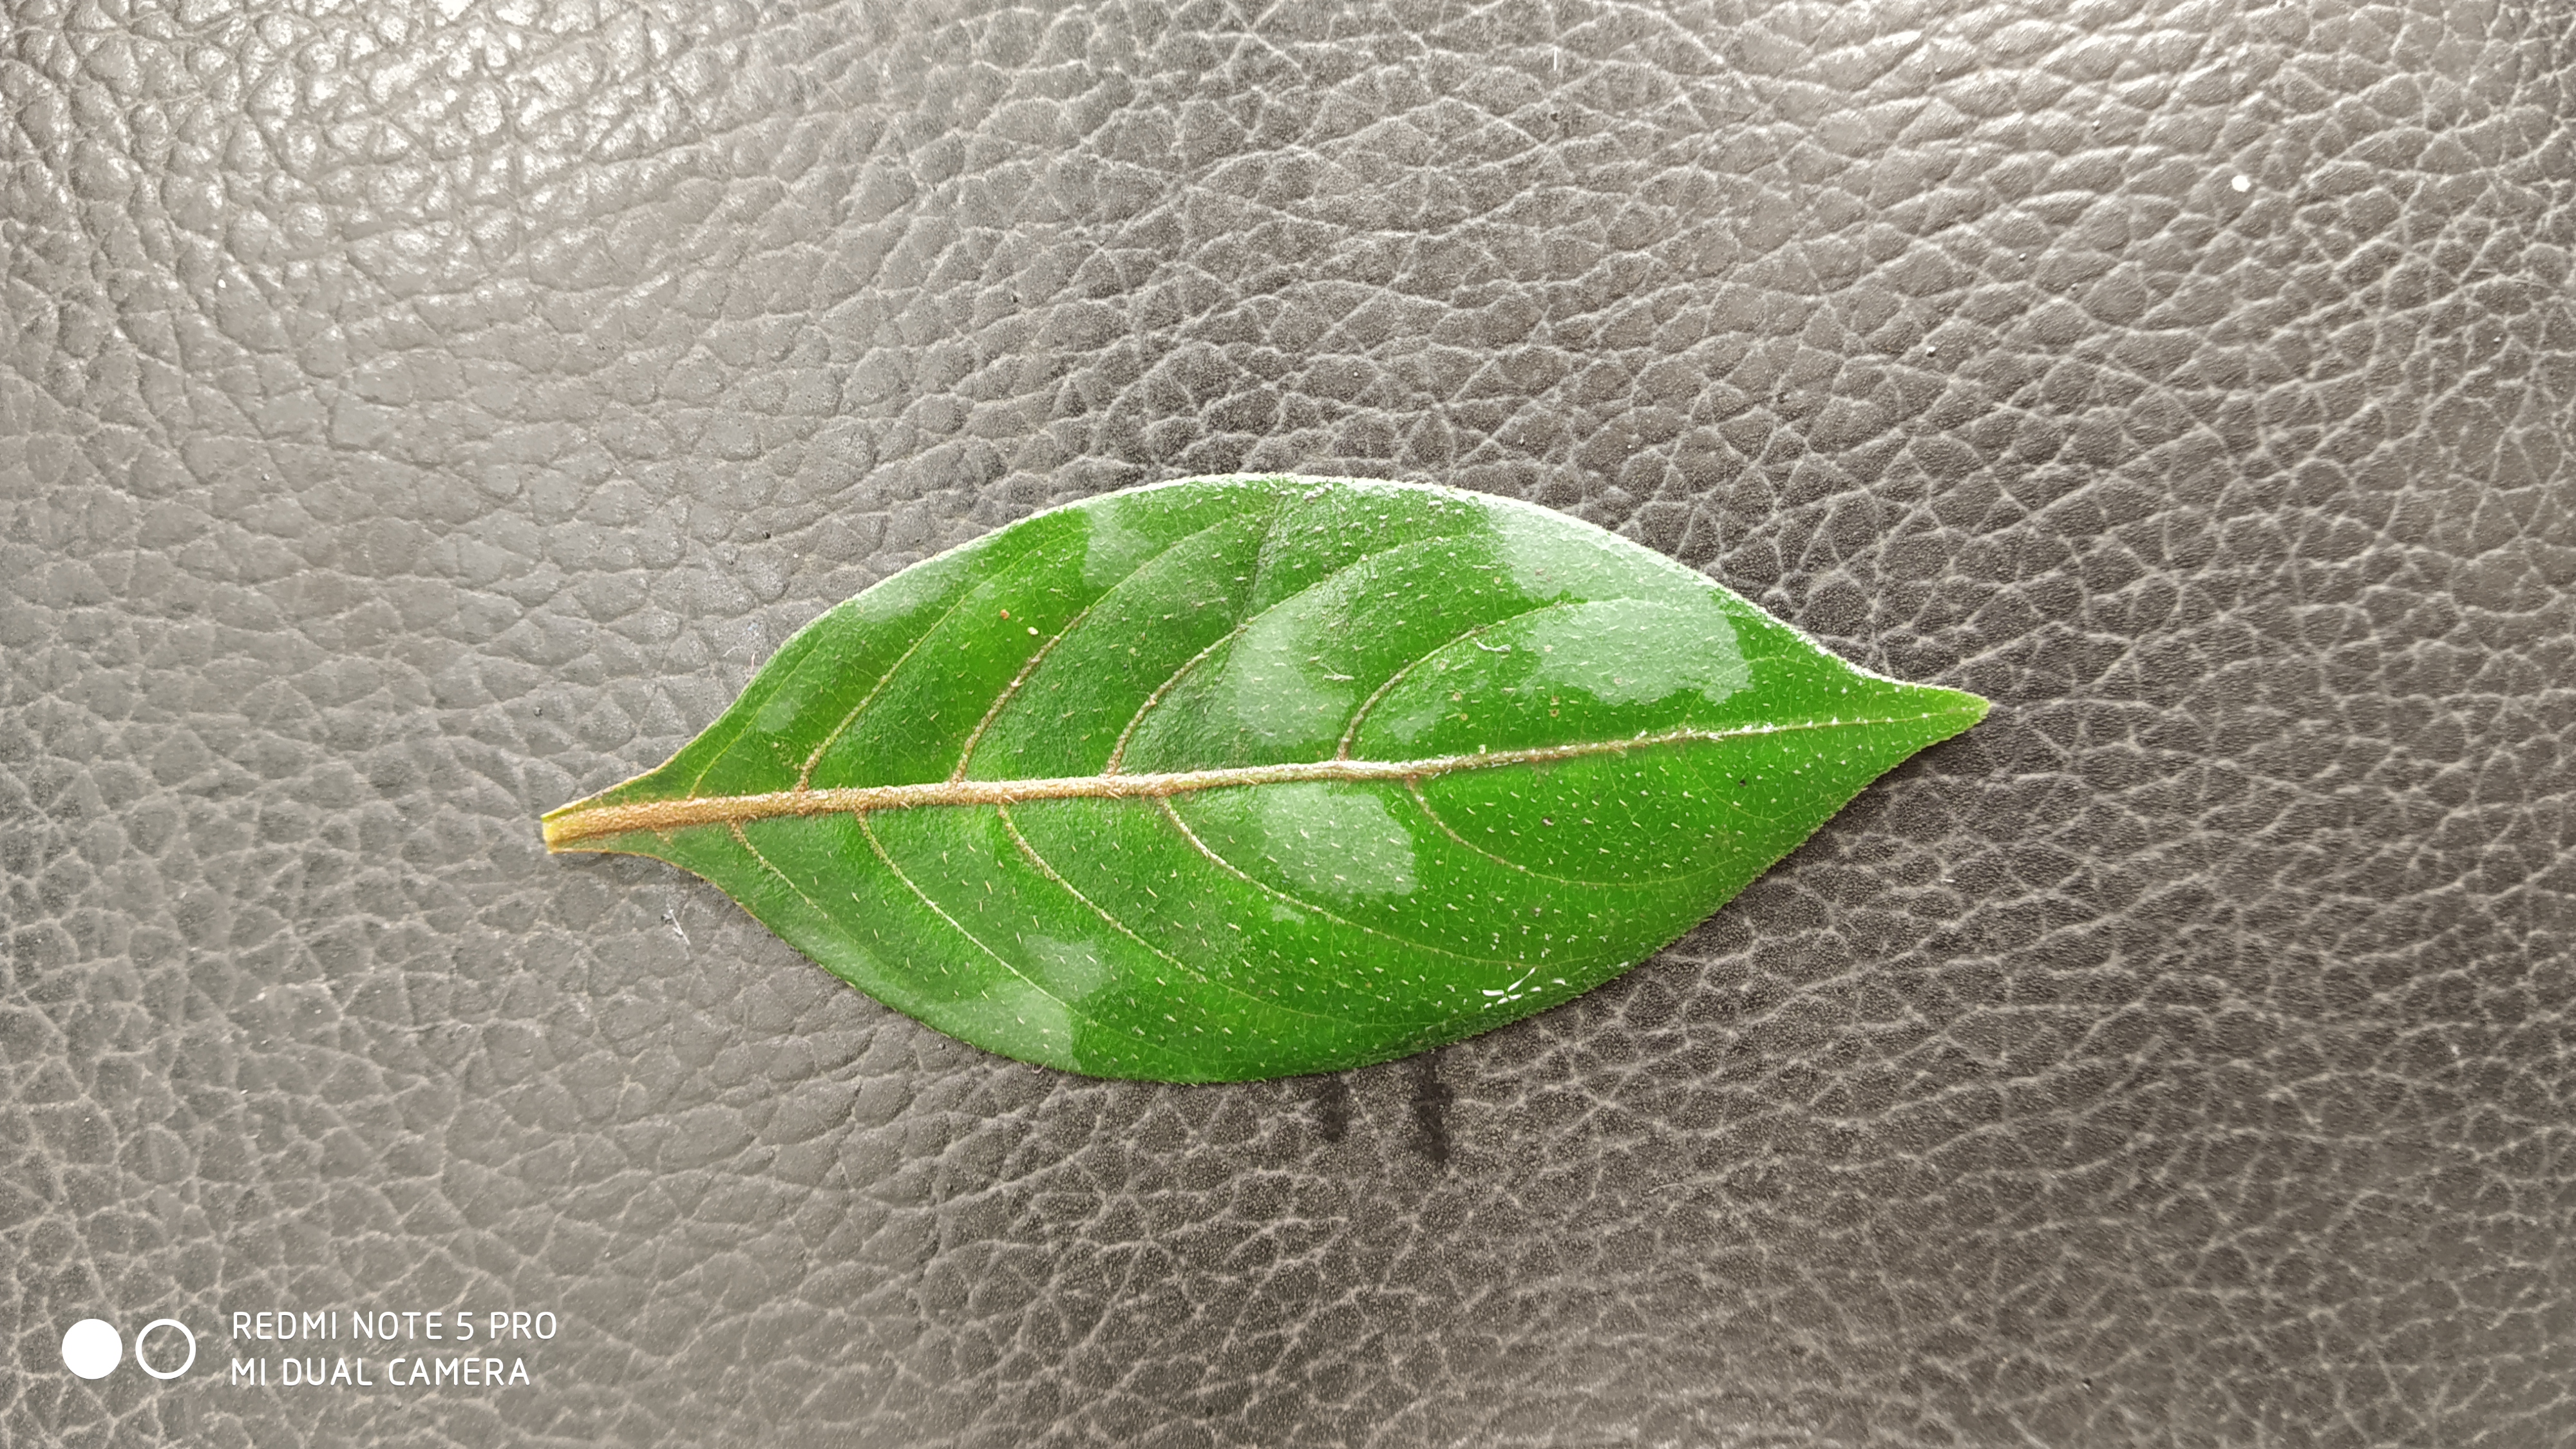
Plant: Ganike